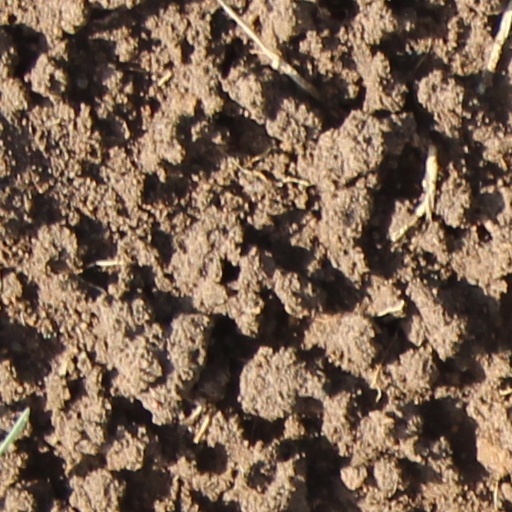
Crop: wheat